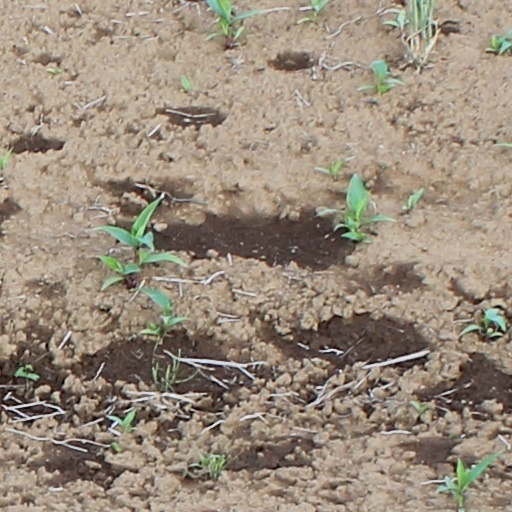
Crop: wheat